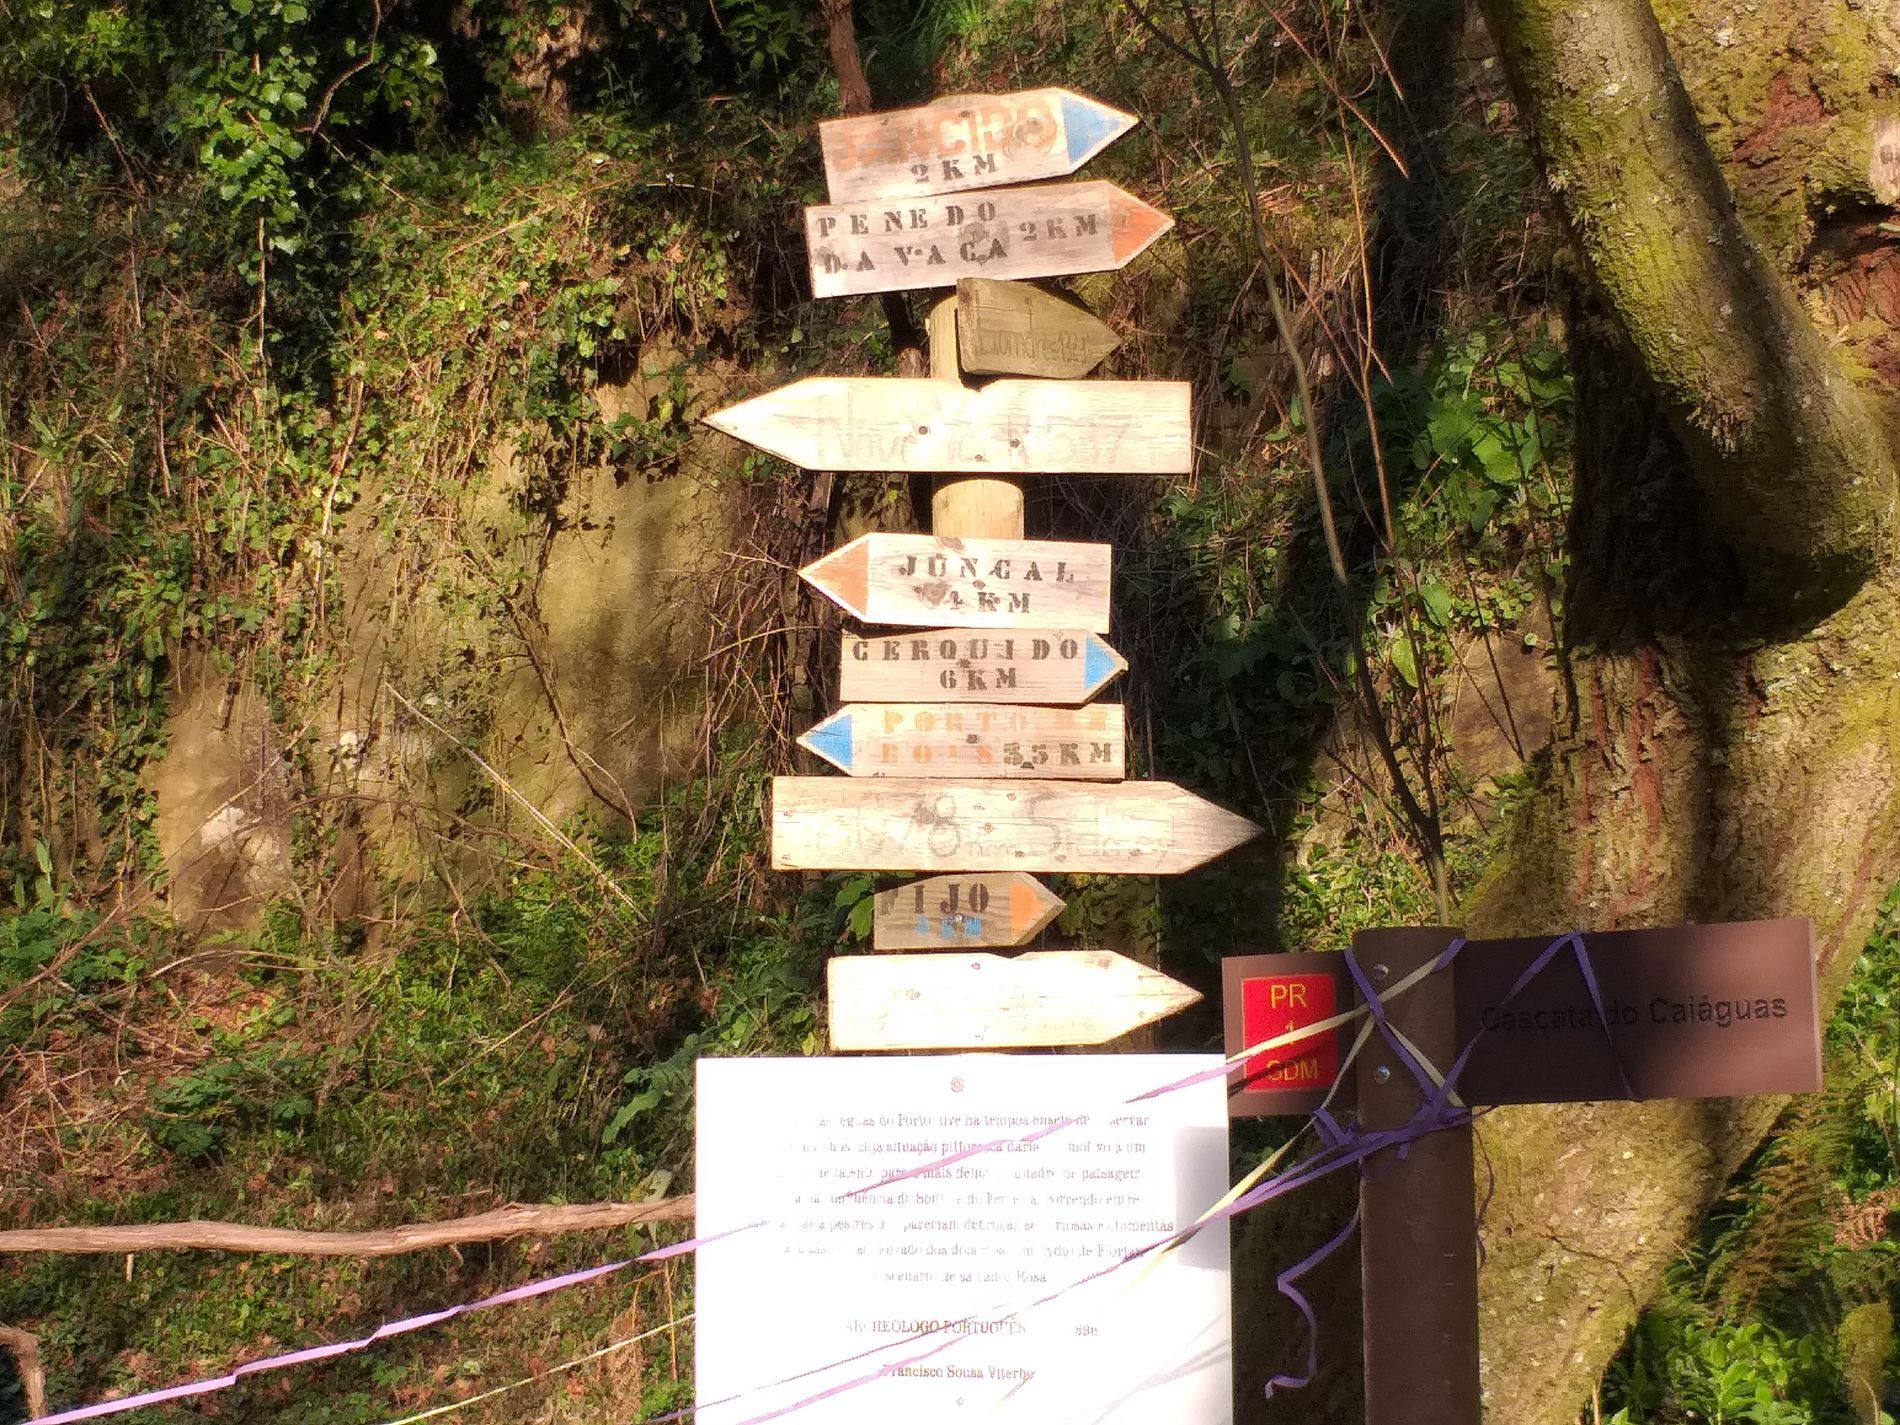
Jungle Signpost
A direction signs placed upright in a Jungle. The signs all of which have varying destination place names and kilometers, indicate the various directions, There is a wooden pole to the right. the background is the jungle that have leaves and herps.
Eye level shot, captures a unique signpost arrangement in a wooded area. The weathered wooden signs, each pointing to a different location, create a sense of direction and adventure. The natural light highlights the rustic colors of the wood and the surrounding foliage. The overall mood is one of exploration and wayfinding in a natural environment.
Labels: Sign, Symbol, Plant, Vegetation, Tree, Land, Nature, Outdoors, Woodland, Path, Trail, Grove, Wilderness, Road Sign, Water, Wood, Jungle, Grass, Text, Rainforest, Park, Rock, Animal, Zoo, Direction Signs, Greenery
Camera: samsung SM-A605FN
Aperture: F1.7
Exposure: 1/617 sec
ISO: 40
Focal length: 3.9 mm